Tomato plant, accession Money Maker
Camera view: horizontal (90 deg, fisheye); turntable rotation: 270 degrees
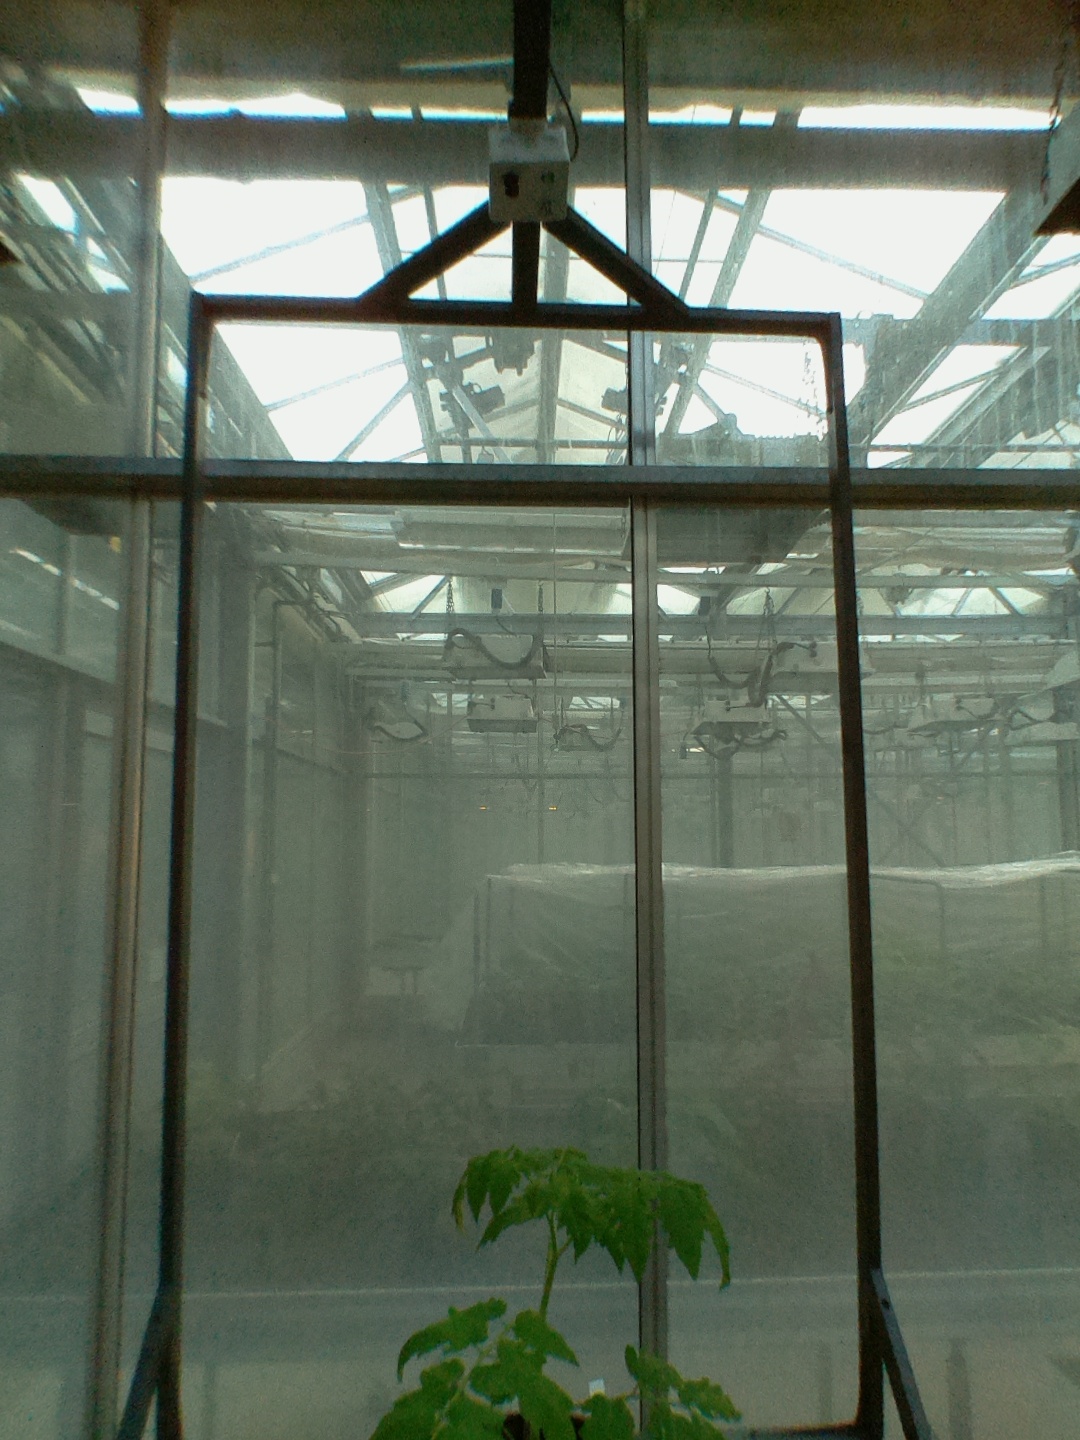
BBCH growth stage 13: 6 of true leaves visible